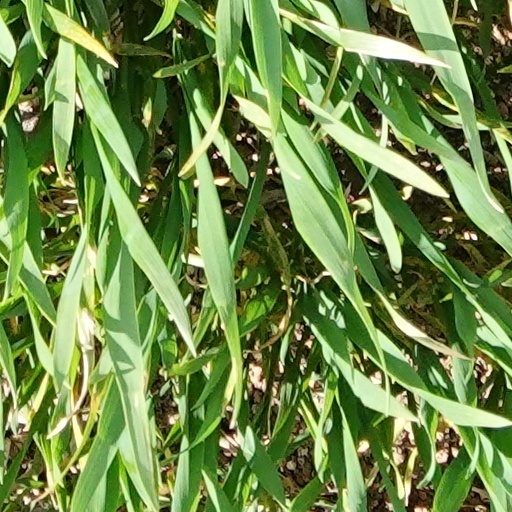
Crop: wheat